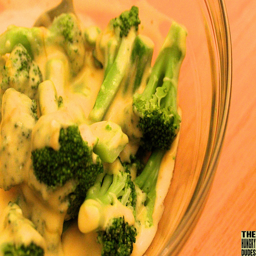
A bowl that has broccoli with cheese on it.
A plate of broccoli and cheese sauce on it.
Broccoli covered with cheese sauce is in a glass bowl.
A bowl is full of steamed broccoli covered in cheese sauce.
A glass bowl with broccoli covered in a cheese sauce